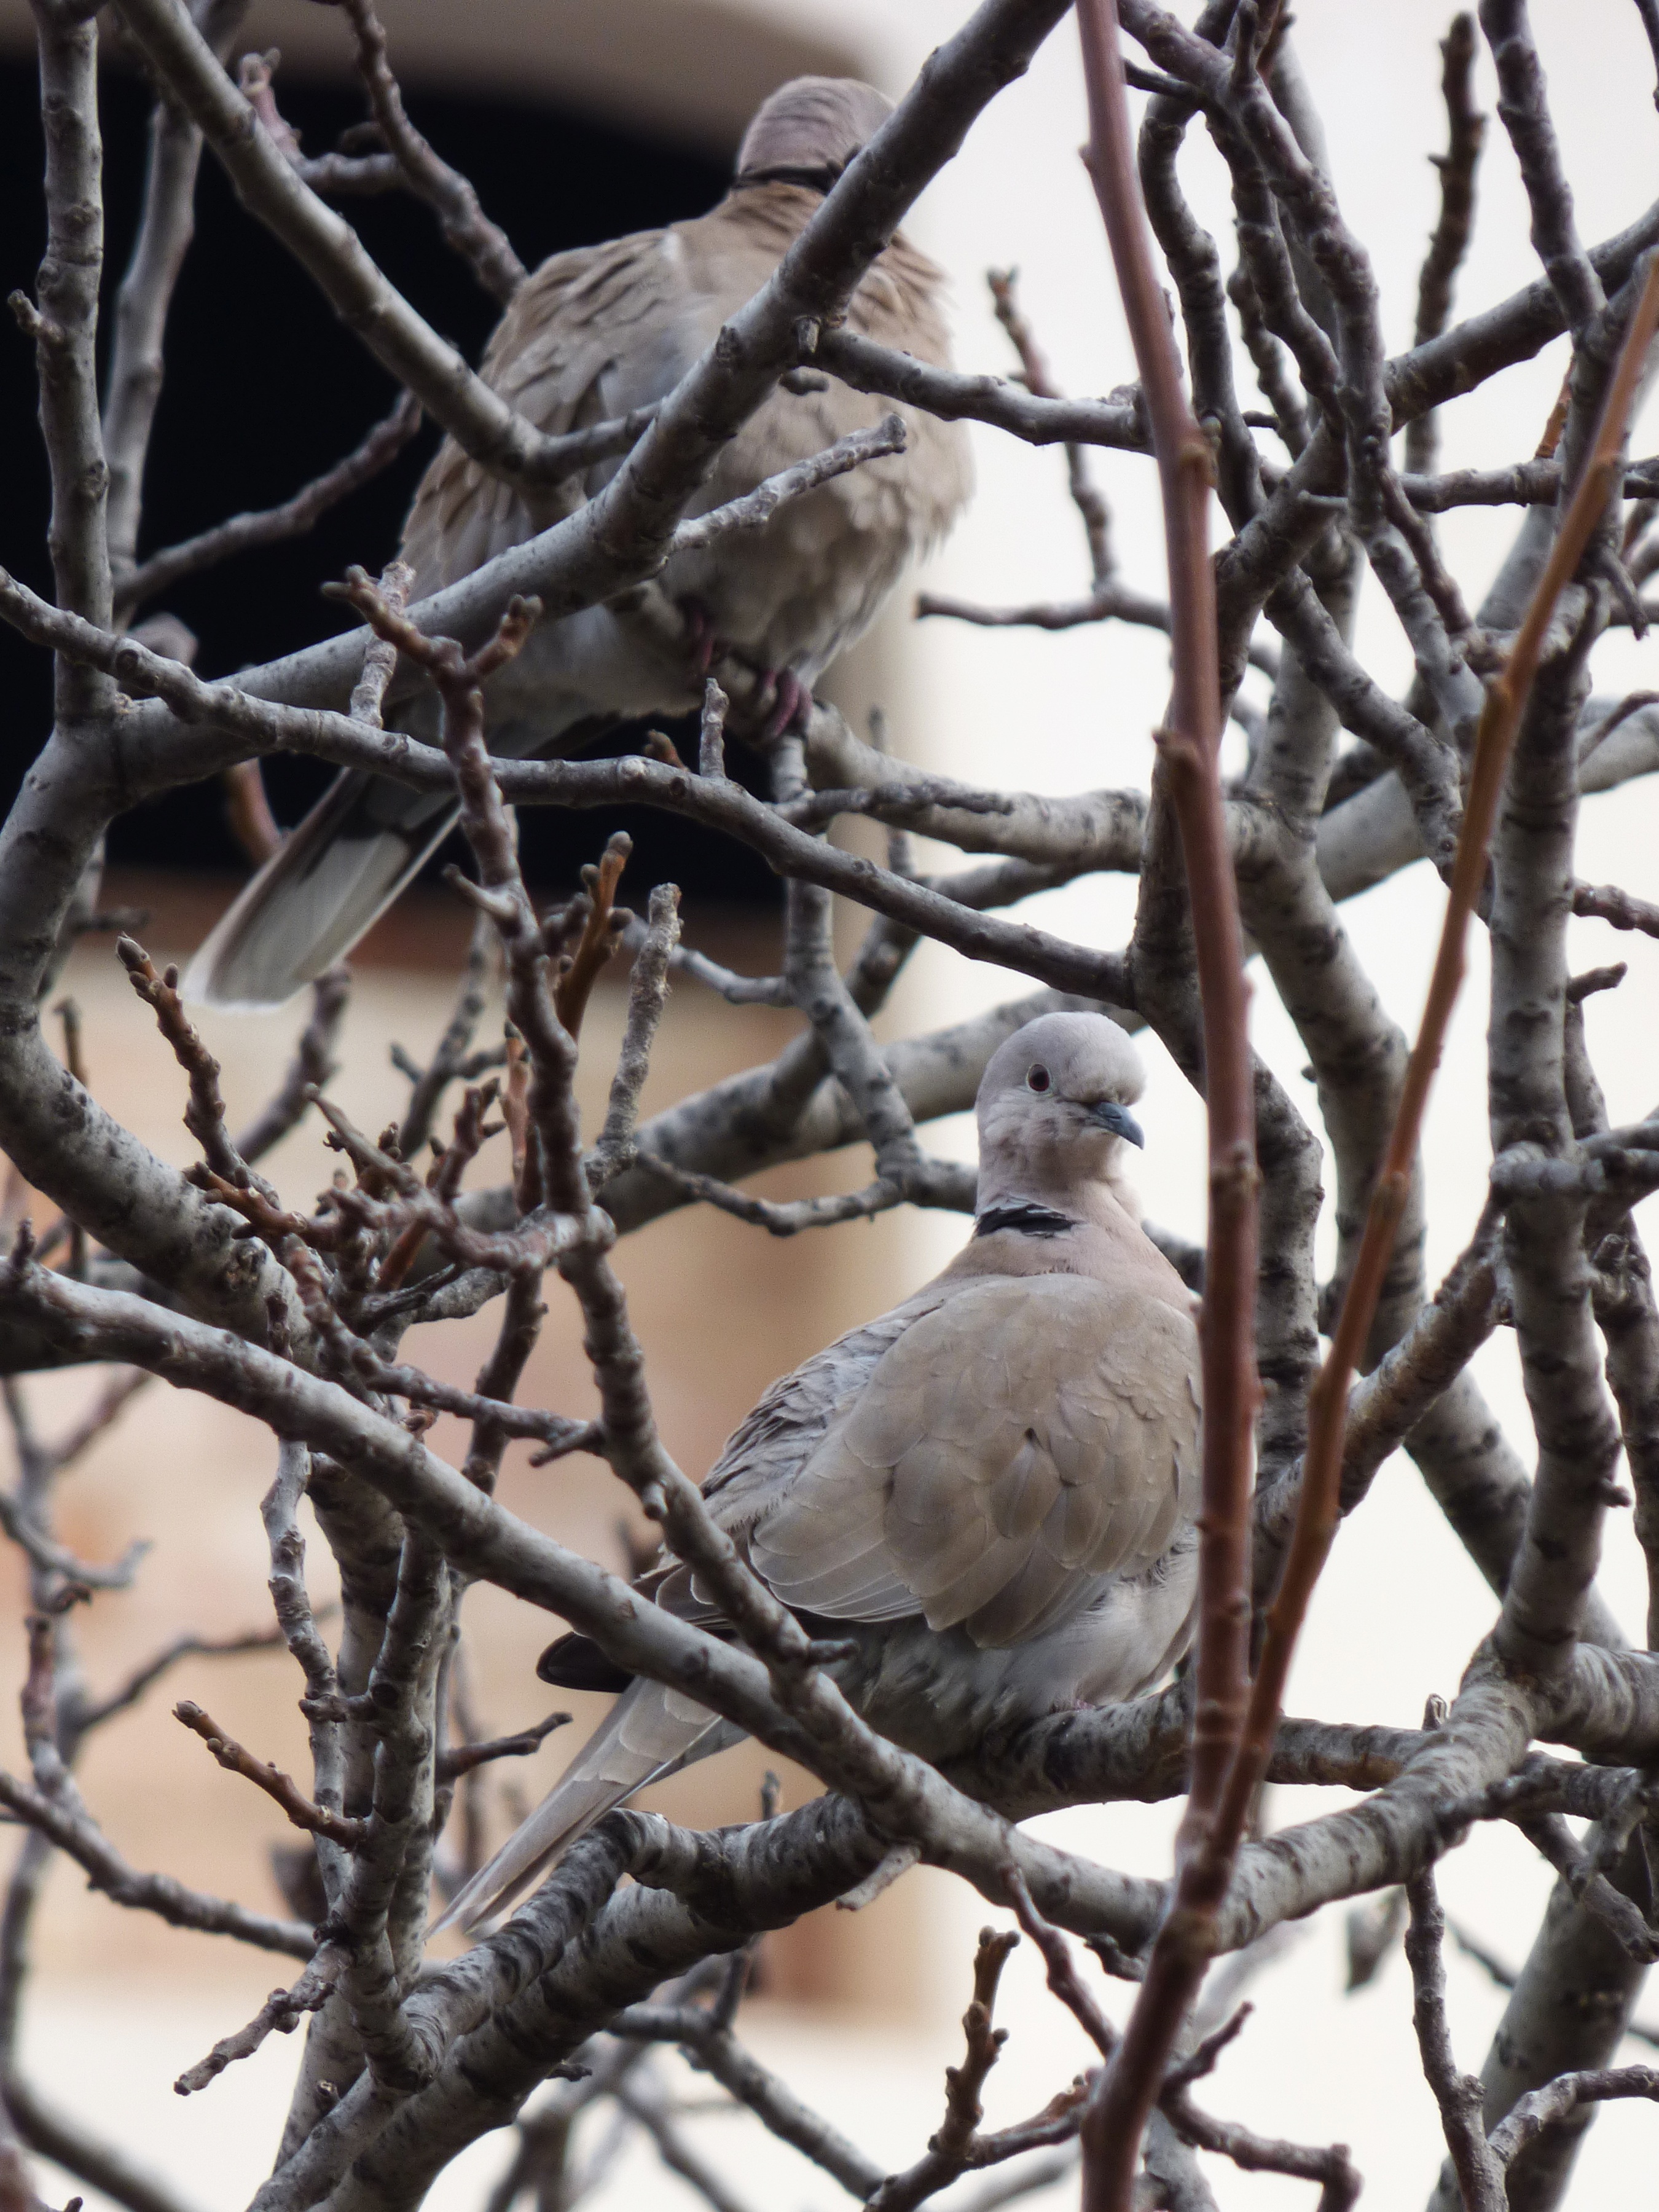
branch, snow, winter, bird, wildlife, beak, couple, hawk, fauna, twig, branches, vertebrate, sparrow, turtledove, perching bird